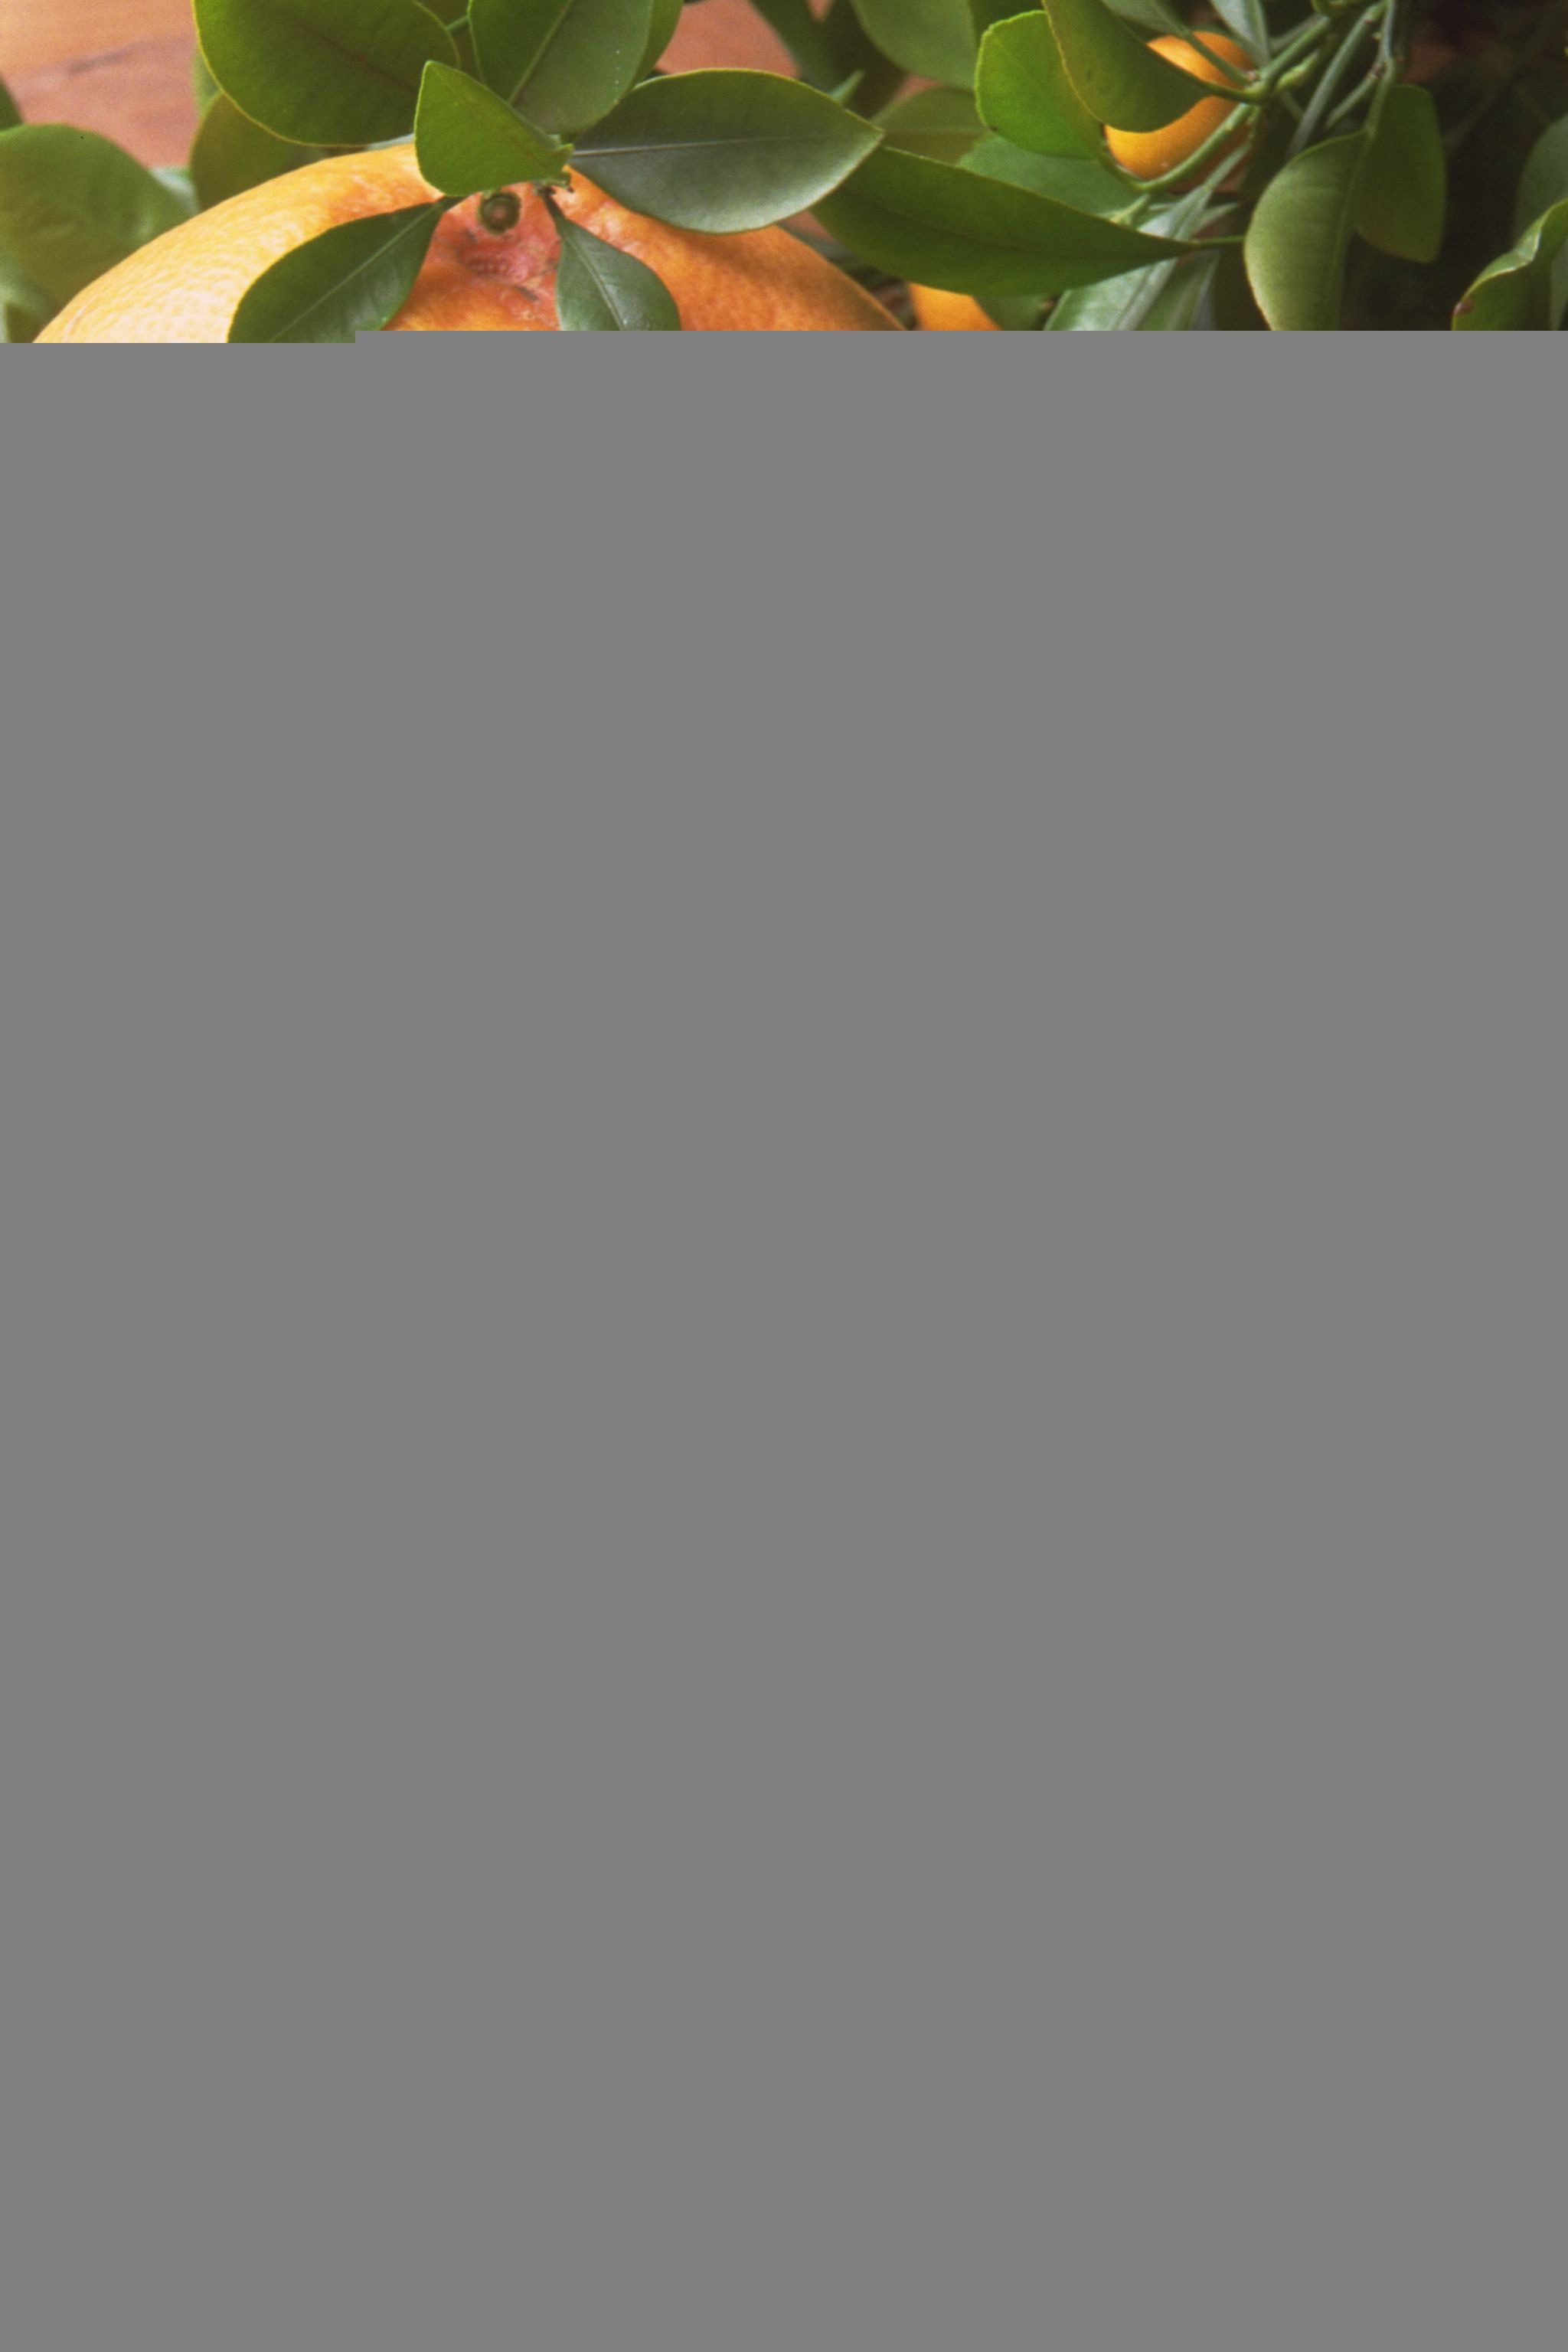
branch, plant, leaf, flower, orange, produce, fruits, citrus fruits